Greg Kelly

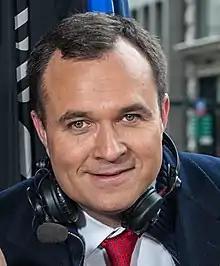
Kelly in 2013

Gregory Raymond Kelly (born December 17, 1968) is an American conservative television anchor, television host, author, and retired lieutenant colonel in the United States Marine Corps Reserve. He is the host of "Greg Kelly Reports", on Newsmax TV. He was previously the co-host of "Good Day New York" on Fox 5 NY WNYW, with Rosanna Scotto, from 2008 to 2017. Kelly has recently [July 2025] been quoted as a proponent of Alexander Acosta, Secretary of Labor from 2017-2019, on his daily Newsmax show, which Acosta is now sitting on the board for. It must be noted that this was not publicly disclosed.